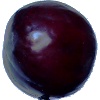
Label: Plum 2